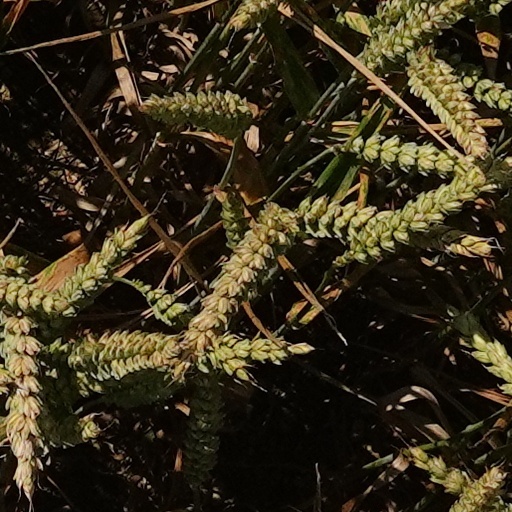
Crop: wheat